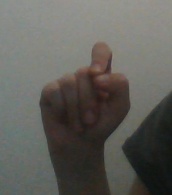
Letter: fa